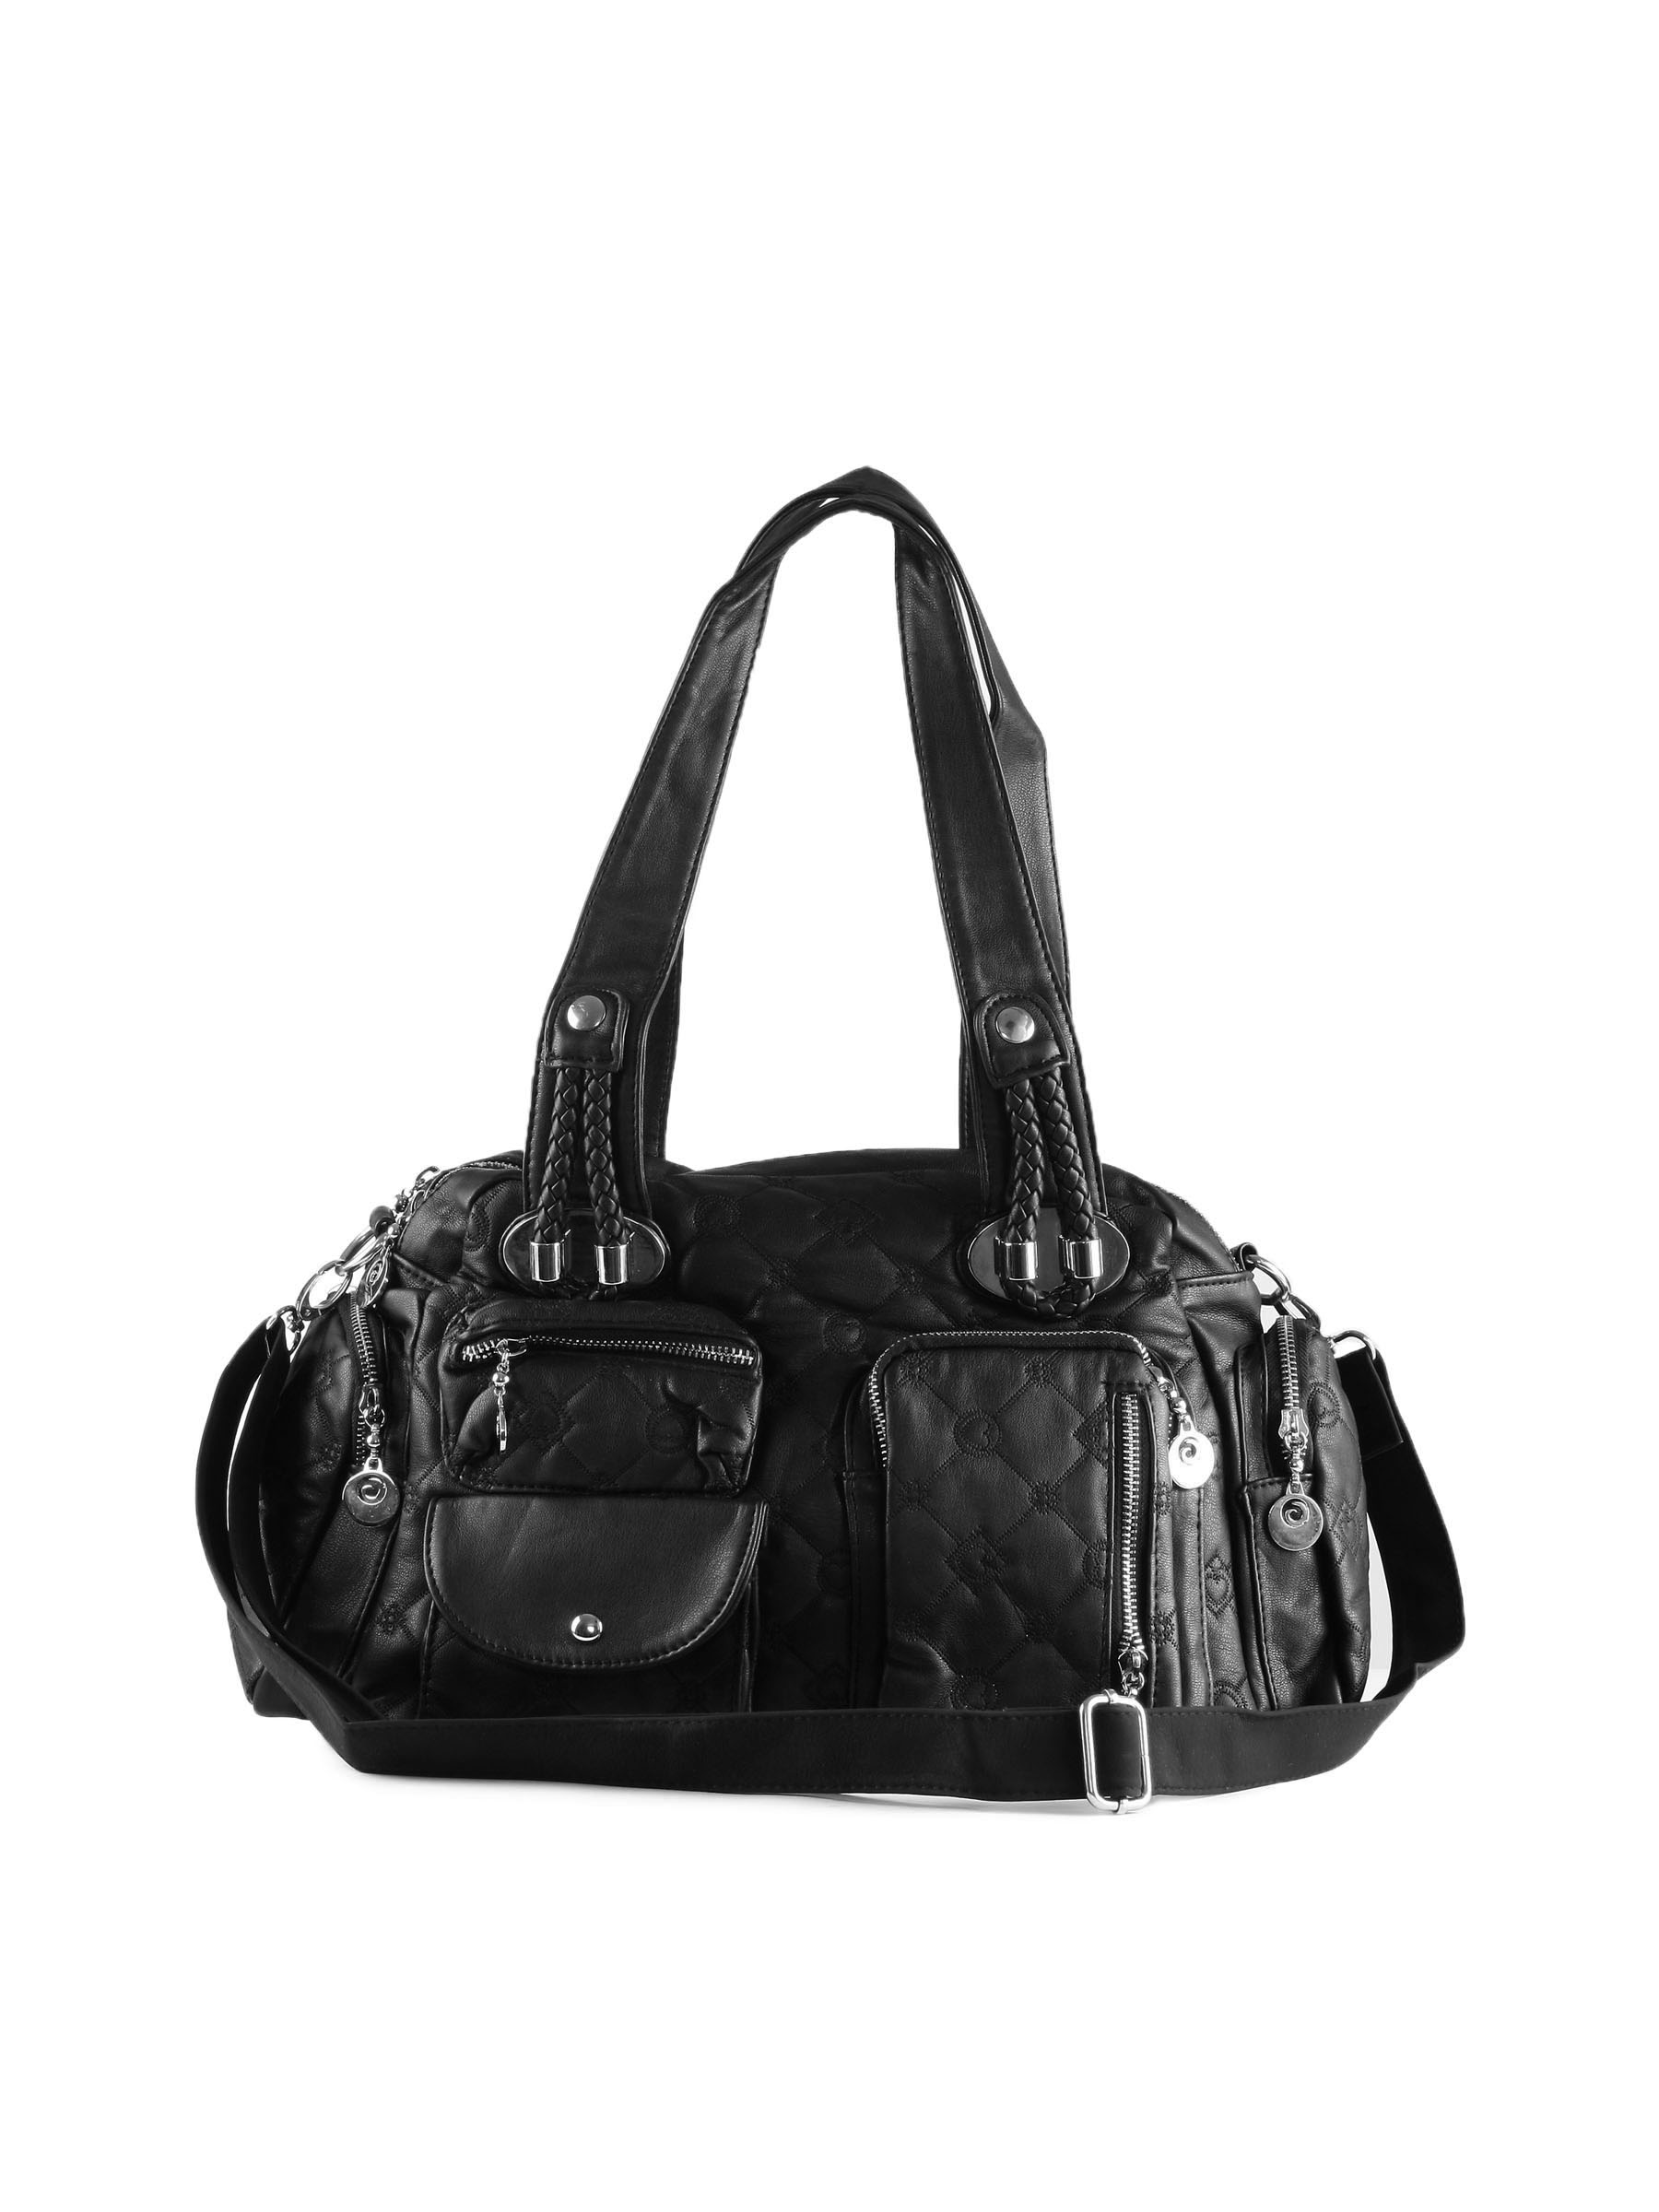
Kiara Women Classic Black Handbag
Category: Accessories / Bags / Handbags
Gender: Women
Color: Black
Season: Winter 2015
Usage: Casual